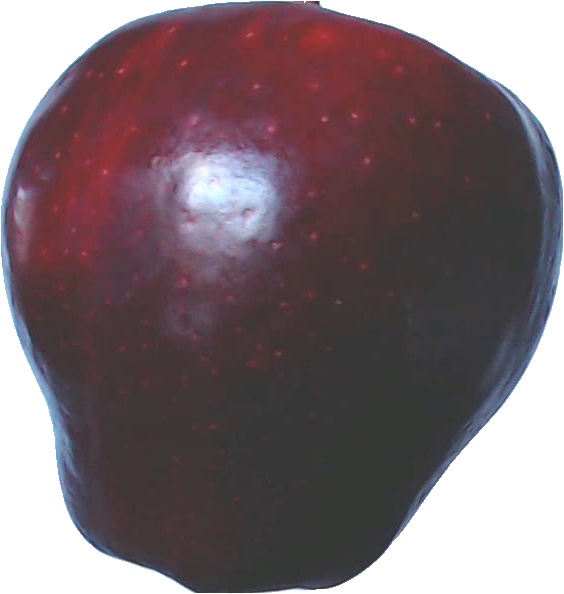
Label: apple_red_delicios_1